Caohejing Hi-Tech Park station

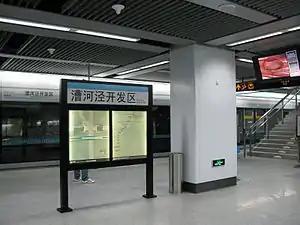
Station platform

Caohejing Hi-Tech Park is the name of a subway station on Shanghai Metro Line 9.